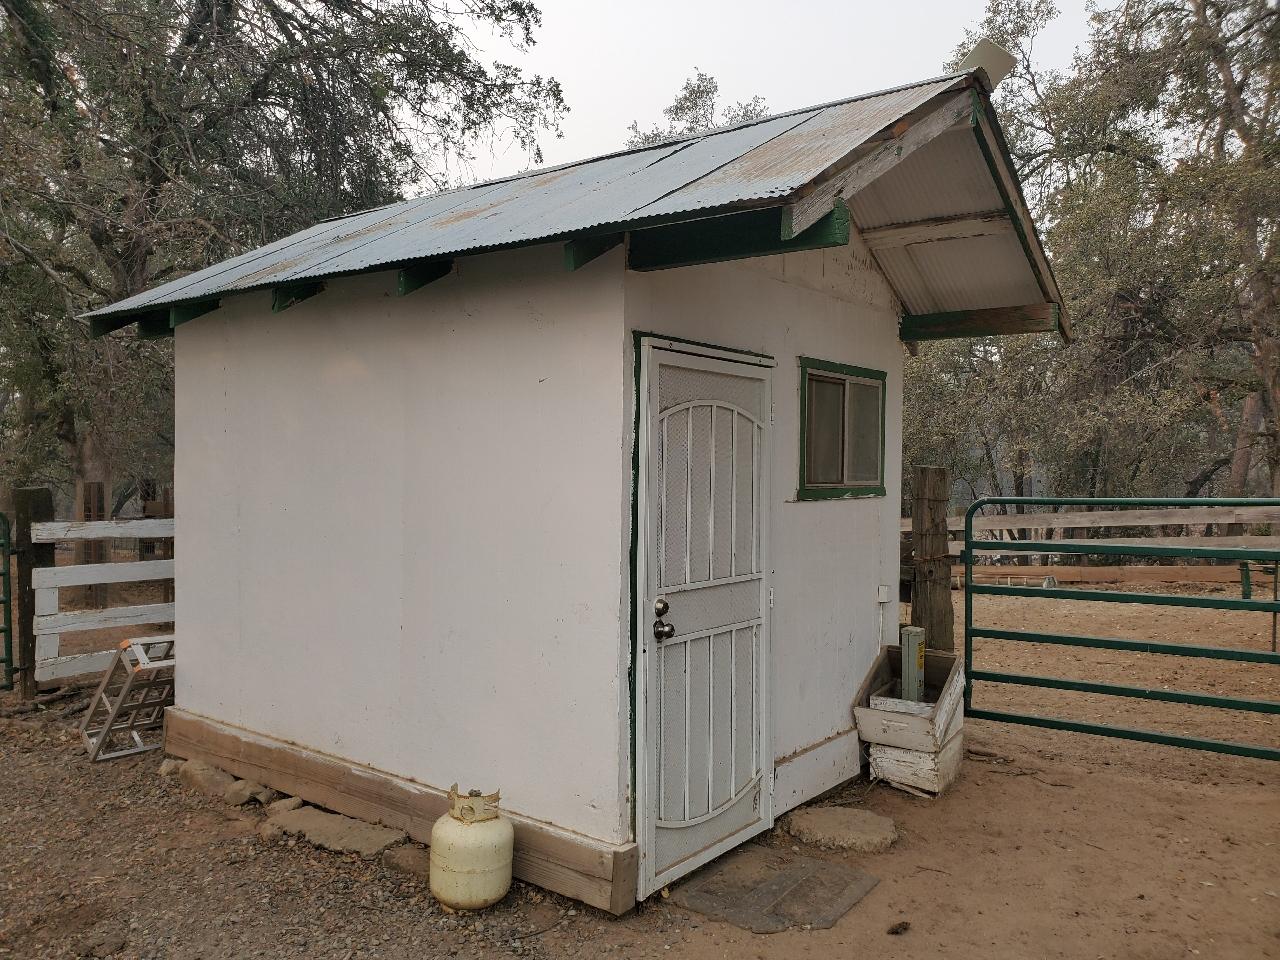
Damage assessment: no_damage